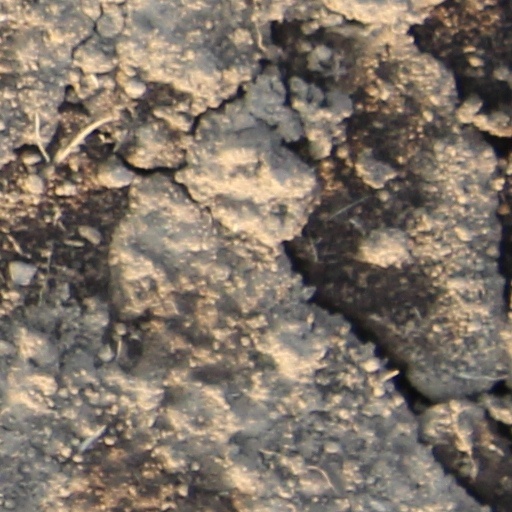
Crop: wheat